Merta City

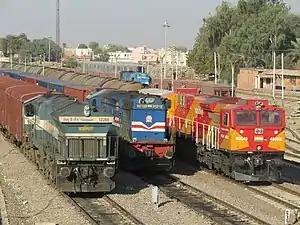
Diesel locomotives halted at Merta Road Junction railway station

Merta City is off the Jodhpur-Bathinda line but with a link. Merta City is middle point of Rajasthan, facilitating easy access.